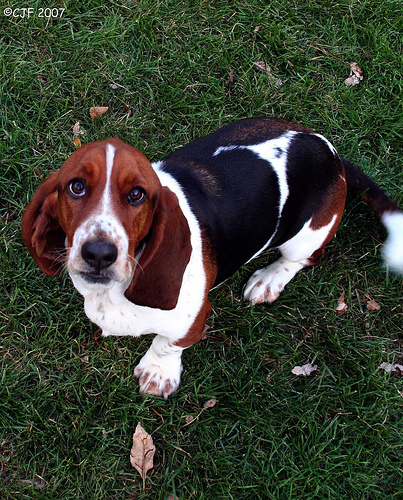
Animal: dog
Breed: basset hound